Blood pressure

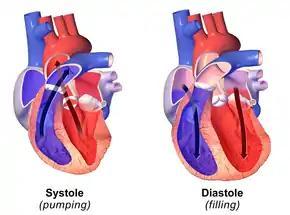
Cardiac systole and diastole

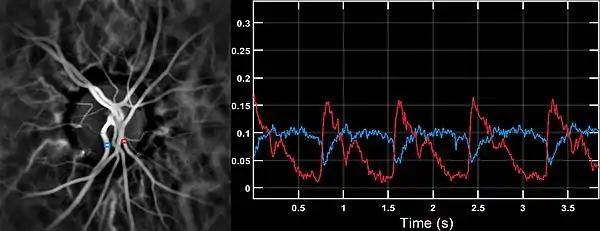

During each heartbeat, blood pressure varies between a maximum (systolic) and a minimum (diastolic) pressure. The blood pressure in the circulation is principally due to the pumping action of the heart. However, blood pressure is also regulated by neural regulation from the brain (see Hypertension and the brain), as well as osmotic regulation from the kidney. Differences in mean blood pressure drive the flow of blood around the circulation. The rate of mean blood flow depends on both blood pressure and the resistance to flow presented by the blood vessels. In the absence of hydrostatic effects (e.g. standing), mean blood pressure decreases as the circulating blood moves away from the heart through arteries and capillaries due to viscous losses of energy. Mean blood pressure drops over the whole circulation, although most of the fall occurs along the small arteries and arterioles. Pulsatility also diminishes in the smaller elements of the arterial circulation, although some transmitted pulsatility is observed in capillaries. Gravity affects blood pressure via hydrostatic forces (e.g., during standing), and valves in veins, breathing, and pumping from contraction of skeletal muscles also influence blood pressure, particularly in veins.